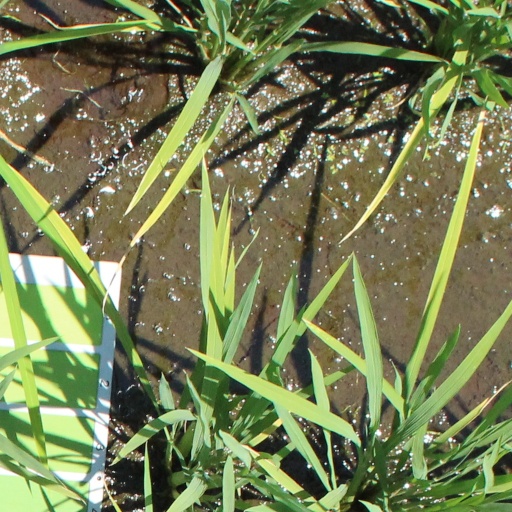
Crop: rice